Pluto (Portuguese band)

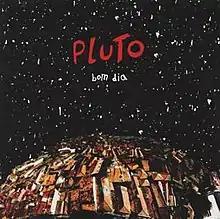
Cover of Pluto's only album, Bom Dia

Pluto is a Portuguese alternative rock band, which emerged from the splitting up of Ornatos Violeta (in 2002), where Manel Cruz (frontman and vocalist) and Peixe (guitarist) played. The others members are Eduardo (bass guitar) and Ruka (drums).